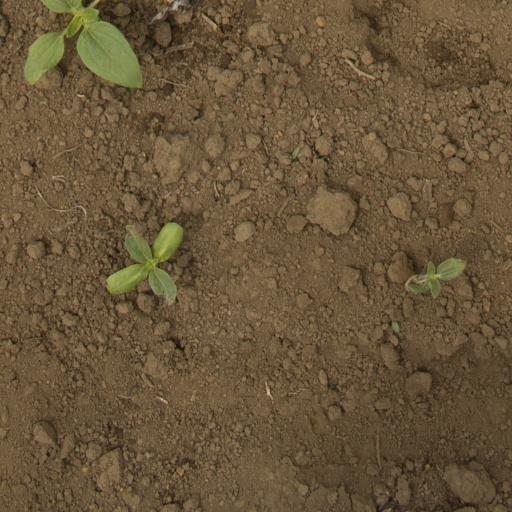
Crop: Jerusalem artichoke